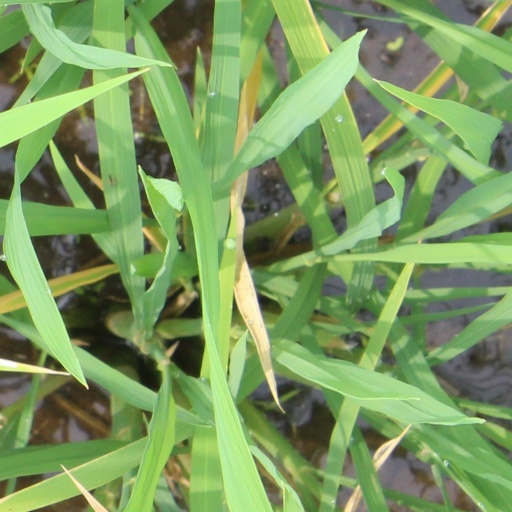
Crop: rice